Lithuania

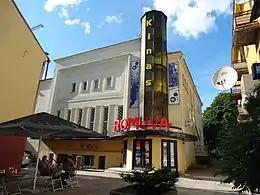
Romuva Cinema, the oldest still operational cinema in Lithuania

The country's main primary source of electrical power is Elektrėnai Power Plant. Other primary sources of Lithuania's electrical power are Kruonis Pumped Storage Plant and Kaunas Hydroelectric Power Plant. Kruonis Pumped Storage Plant is the only in the Baltic states power plant to be used for regulation of the power system's operation with generating capacity of 900 MW for at least 12 hours. , 66% of electrical power was imported. First geothermal heating plant (Klaipėda Geothermal Demonstration Plant) in the Baltic Sea region was built in 2004.